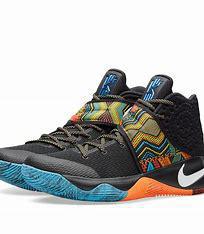
Brand: Nike
Model: Kyrie 2